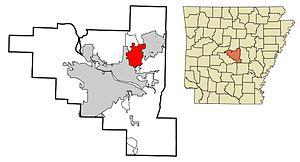
Sherwood est une ville située dans l’État américain d'Arkansas, dans le comté de Pulaski, au nord-est de Little Rock. Selon le recensement de 2010, sa population est de 29 523 habitants.